Bundesautobahn 95

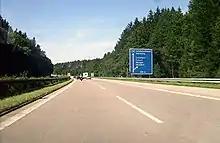
A 95 near Starnberg towards Munich

The A 95 is part of the European route E533 for its entire length. The northern part, to the Starnberg 3-way interchange is adapted to the needs of a large city (in this case, the road has been expanded to six lanes). Thereafter, the route runs with less traffic past the east side of the Lake Starnberg along the Alpine foothills.